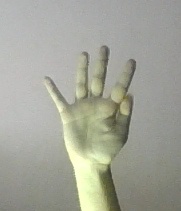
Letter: sheen